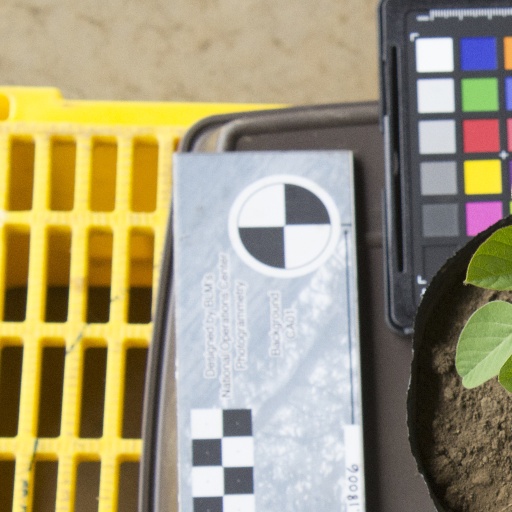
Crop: soybean